Nat Friedman

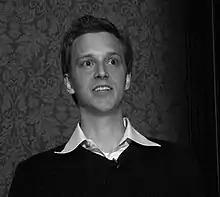
Friedman in April 2006

Nathaniel Dourif Friedman (born 6 August 1977) is an American technology executive and investor. He was the chief executive officer (CEO) of GitHub and former chairman of the GNOME Foundation. Friedman is currently a board member at the Arc Institute and an advisor of Midjourney.